Methven Branch

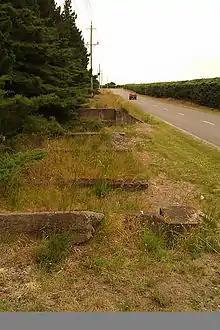
Hatfield ford bridge abutments

In 1877, the District Railways Act was passed to enable districts to construct railway lines whose construction would not be financed by the government, and in May 1878, the Rakaia and Ashburton Forks Railway Company Ltd was established to construct a line inland from the Main South Line in Rakaia to the township of Methven. The first sod was turned on 19 November 1878 in Rakaia, and as the railway did not have to pass through any difficult terrain, it was built swiftly and the full 35.6 kilometre line was opened on 26 February 1880. Originally, the line was planned to connect to Mount Somers however this did not eventuate. Settlers began petitioning the government to acquire the line in 1884, and negotiations resulted in the line being incorporated into the national network in April 1885, though formal permission from the shareholders did not come until May.